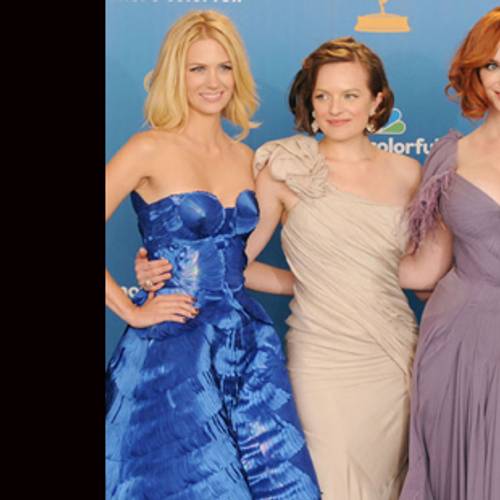
Gender: women